St Albans City railway station

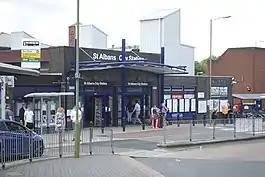
Exterior of the main building on Station Way

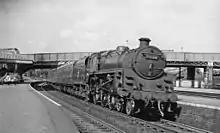
View northward with a southbound express in 1958

St Albans City railway station is one of two stations serving St Albans in Hertfordshire, England, the other being . It is the larger of the two, on the Midland Main Line from London St Pancras, served by Govia Thameslink trains on the Thameslink route.